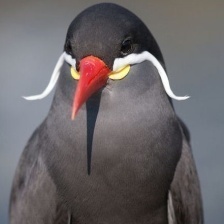
Species: INCA TERN
Scientific name: LAROSTERNA INCA